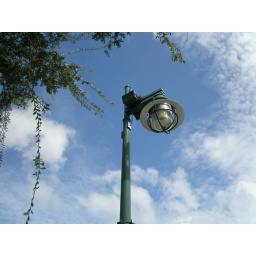
bird nest in da box